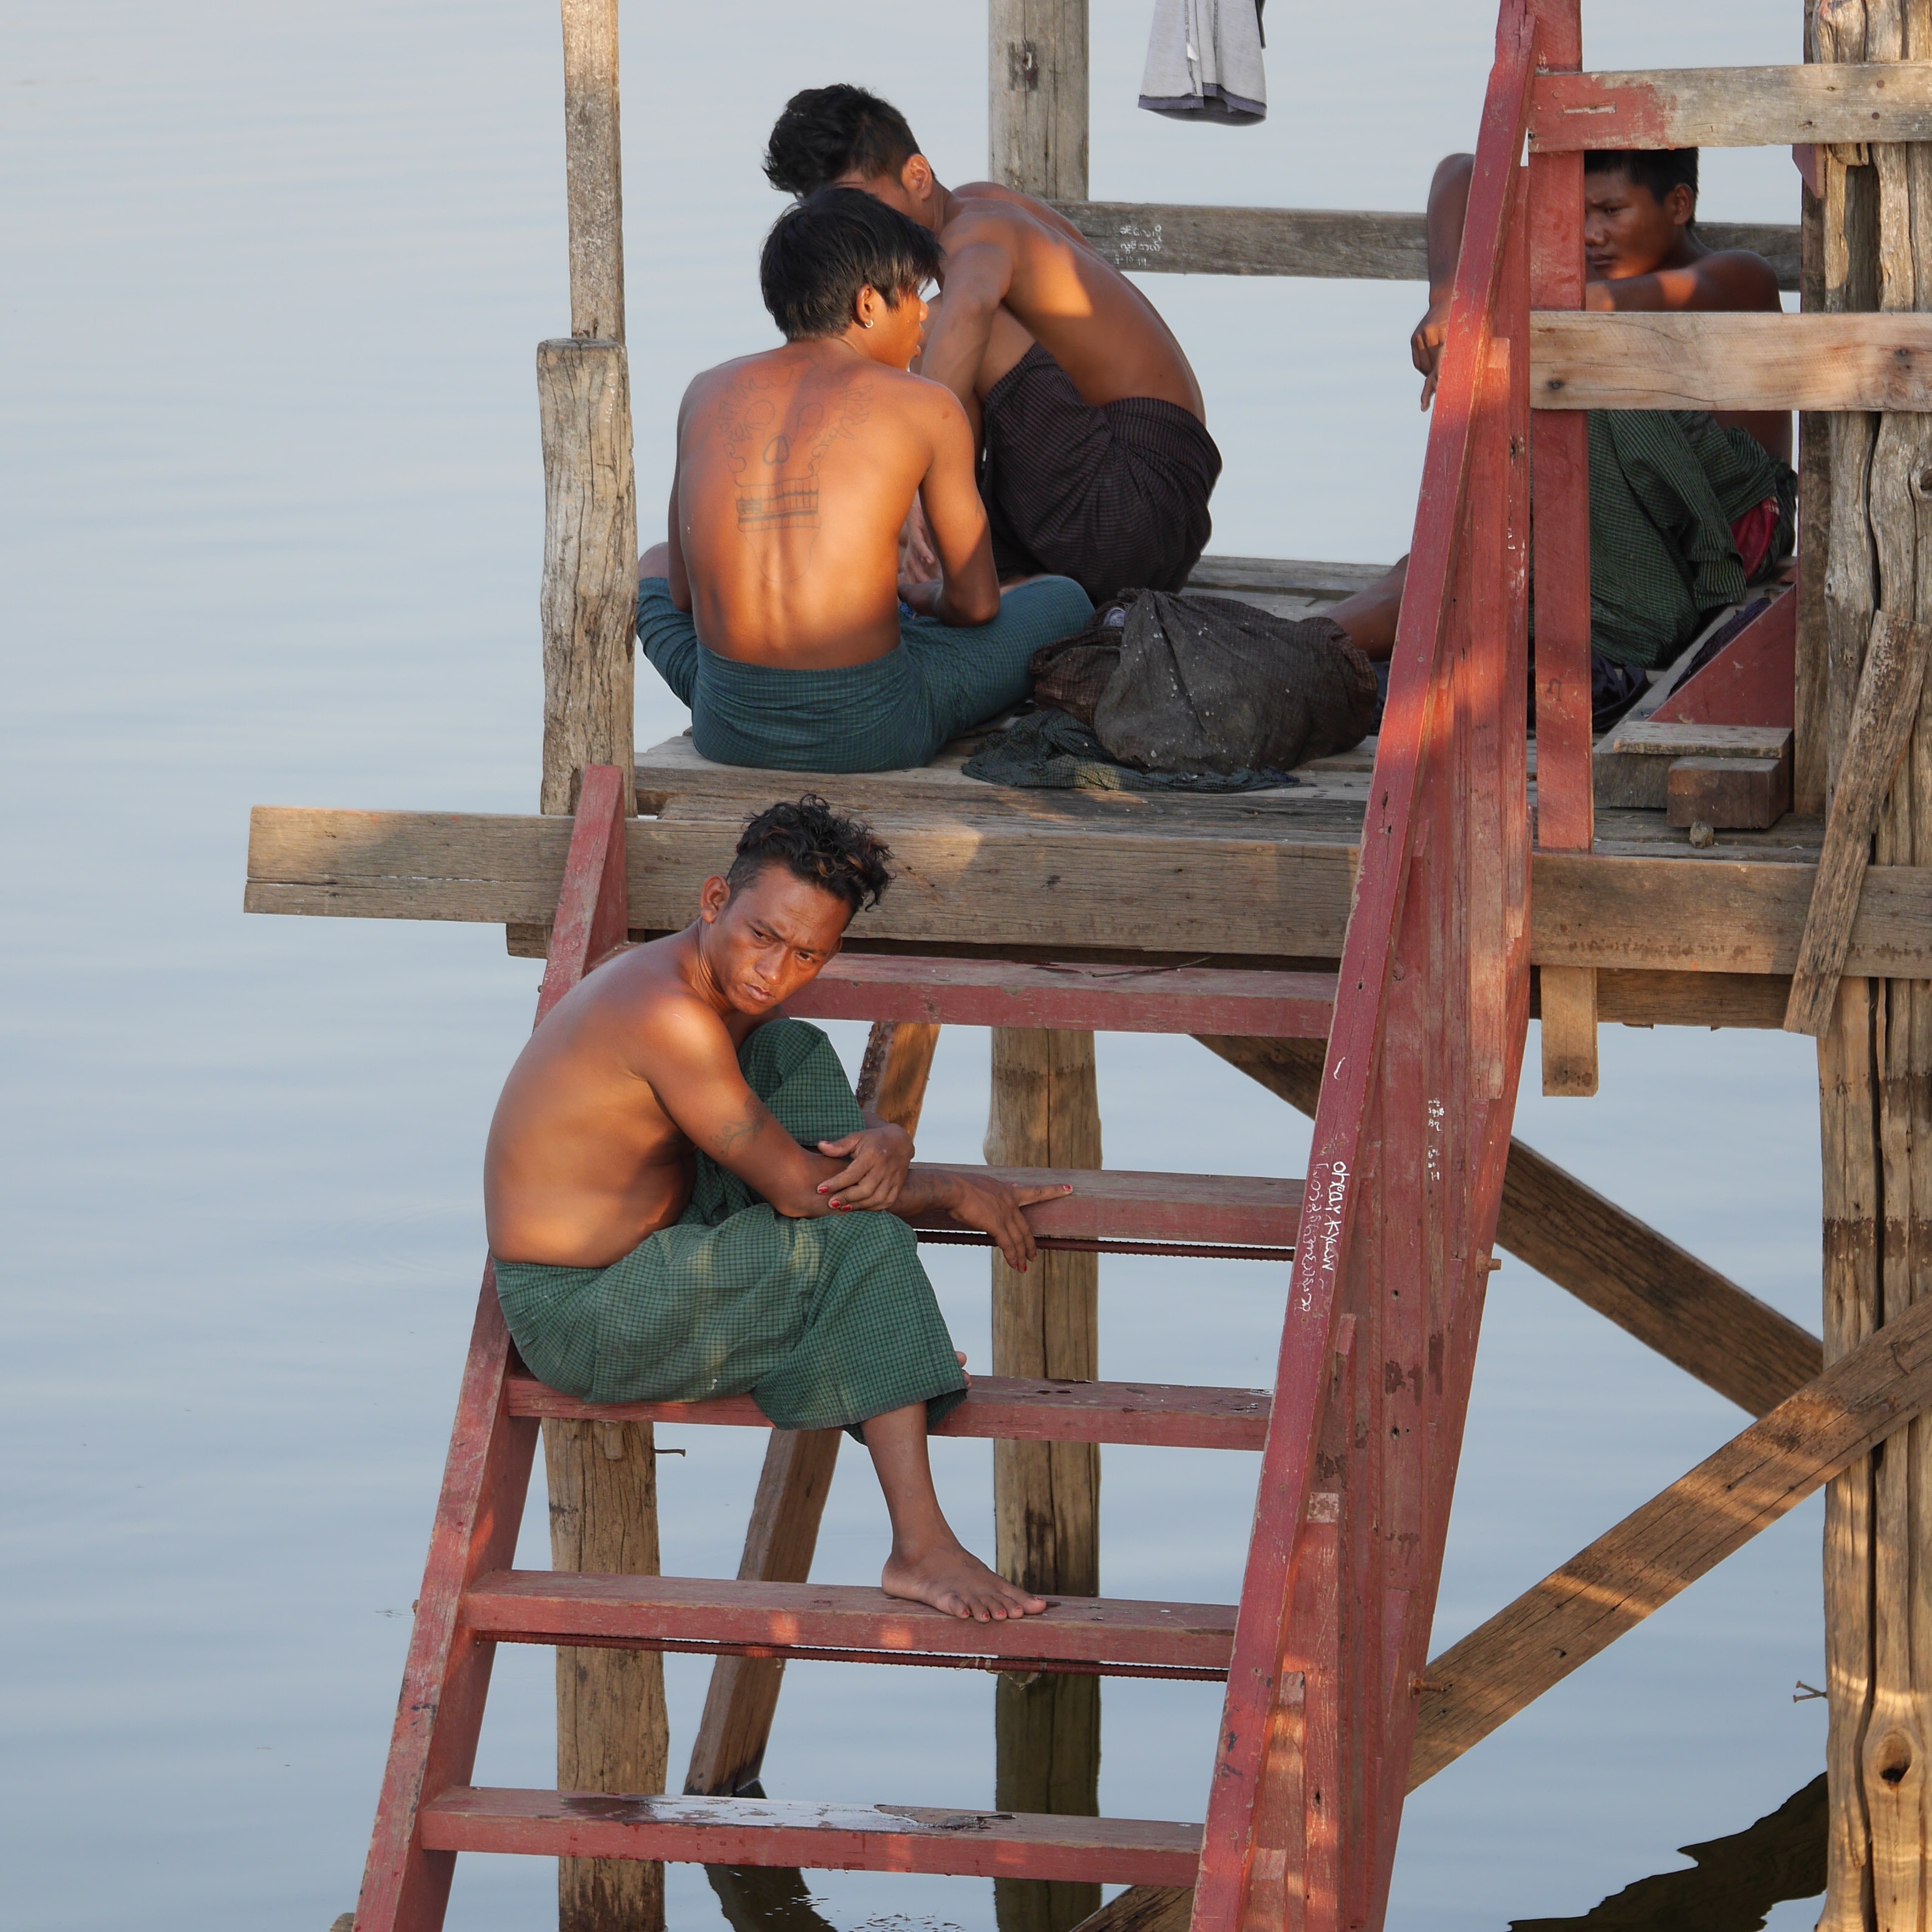
person, group, wood, asia, sculpture, art, workers, myanmar, burma, fischer, man made object